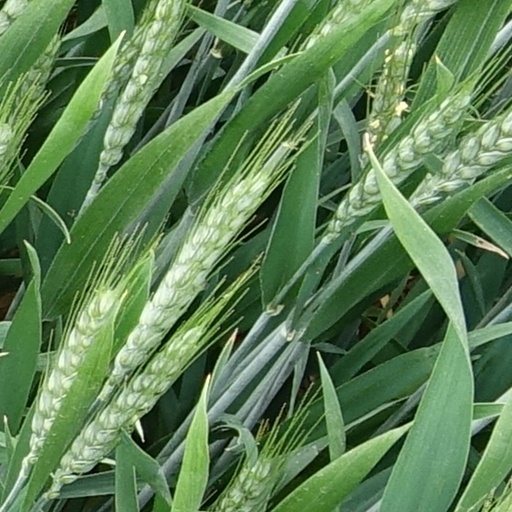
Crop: wheat